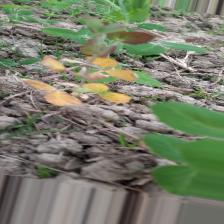
Label: Ascochyta blight